Aka people

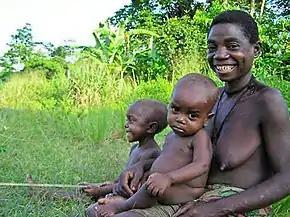
A family from a Ba Aka pygmy village in the Democratic Republic of the Congo 2006.

A traditional hunter-gatherer society, the Aka have a varied diet that includes 63 plants, 28 species of game and 20 species of insect, in addition to nuts, fruit, honey, mushrooms and roots. Some Aka have recently taken up the practice of planting their own small seasonal crops, but agricultural produce is more commonly obtained by trading with neighboring villages, whom the Aka collectively term as Ngandu.